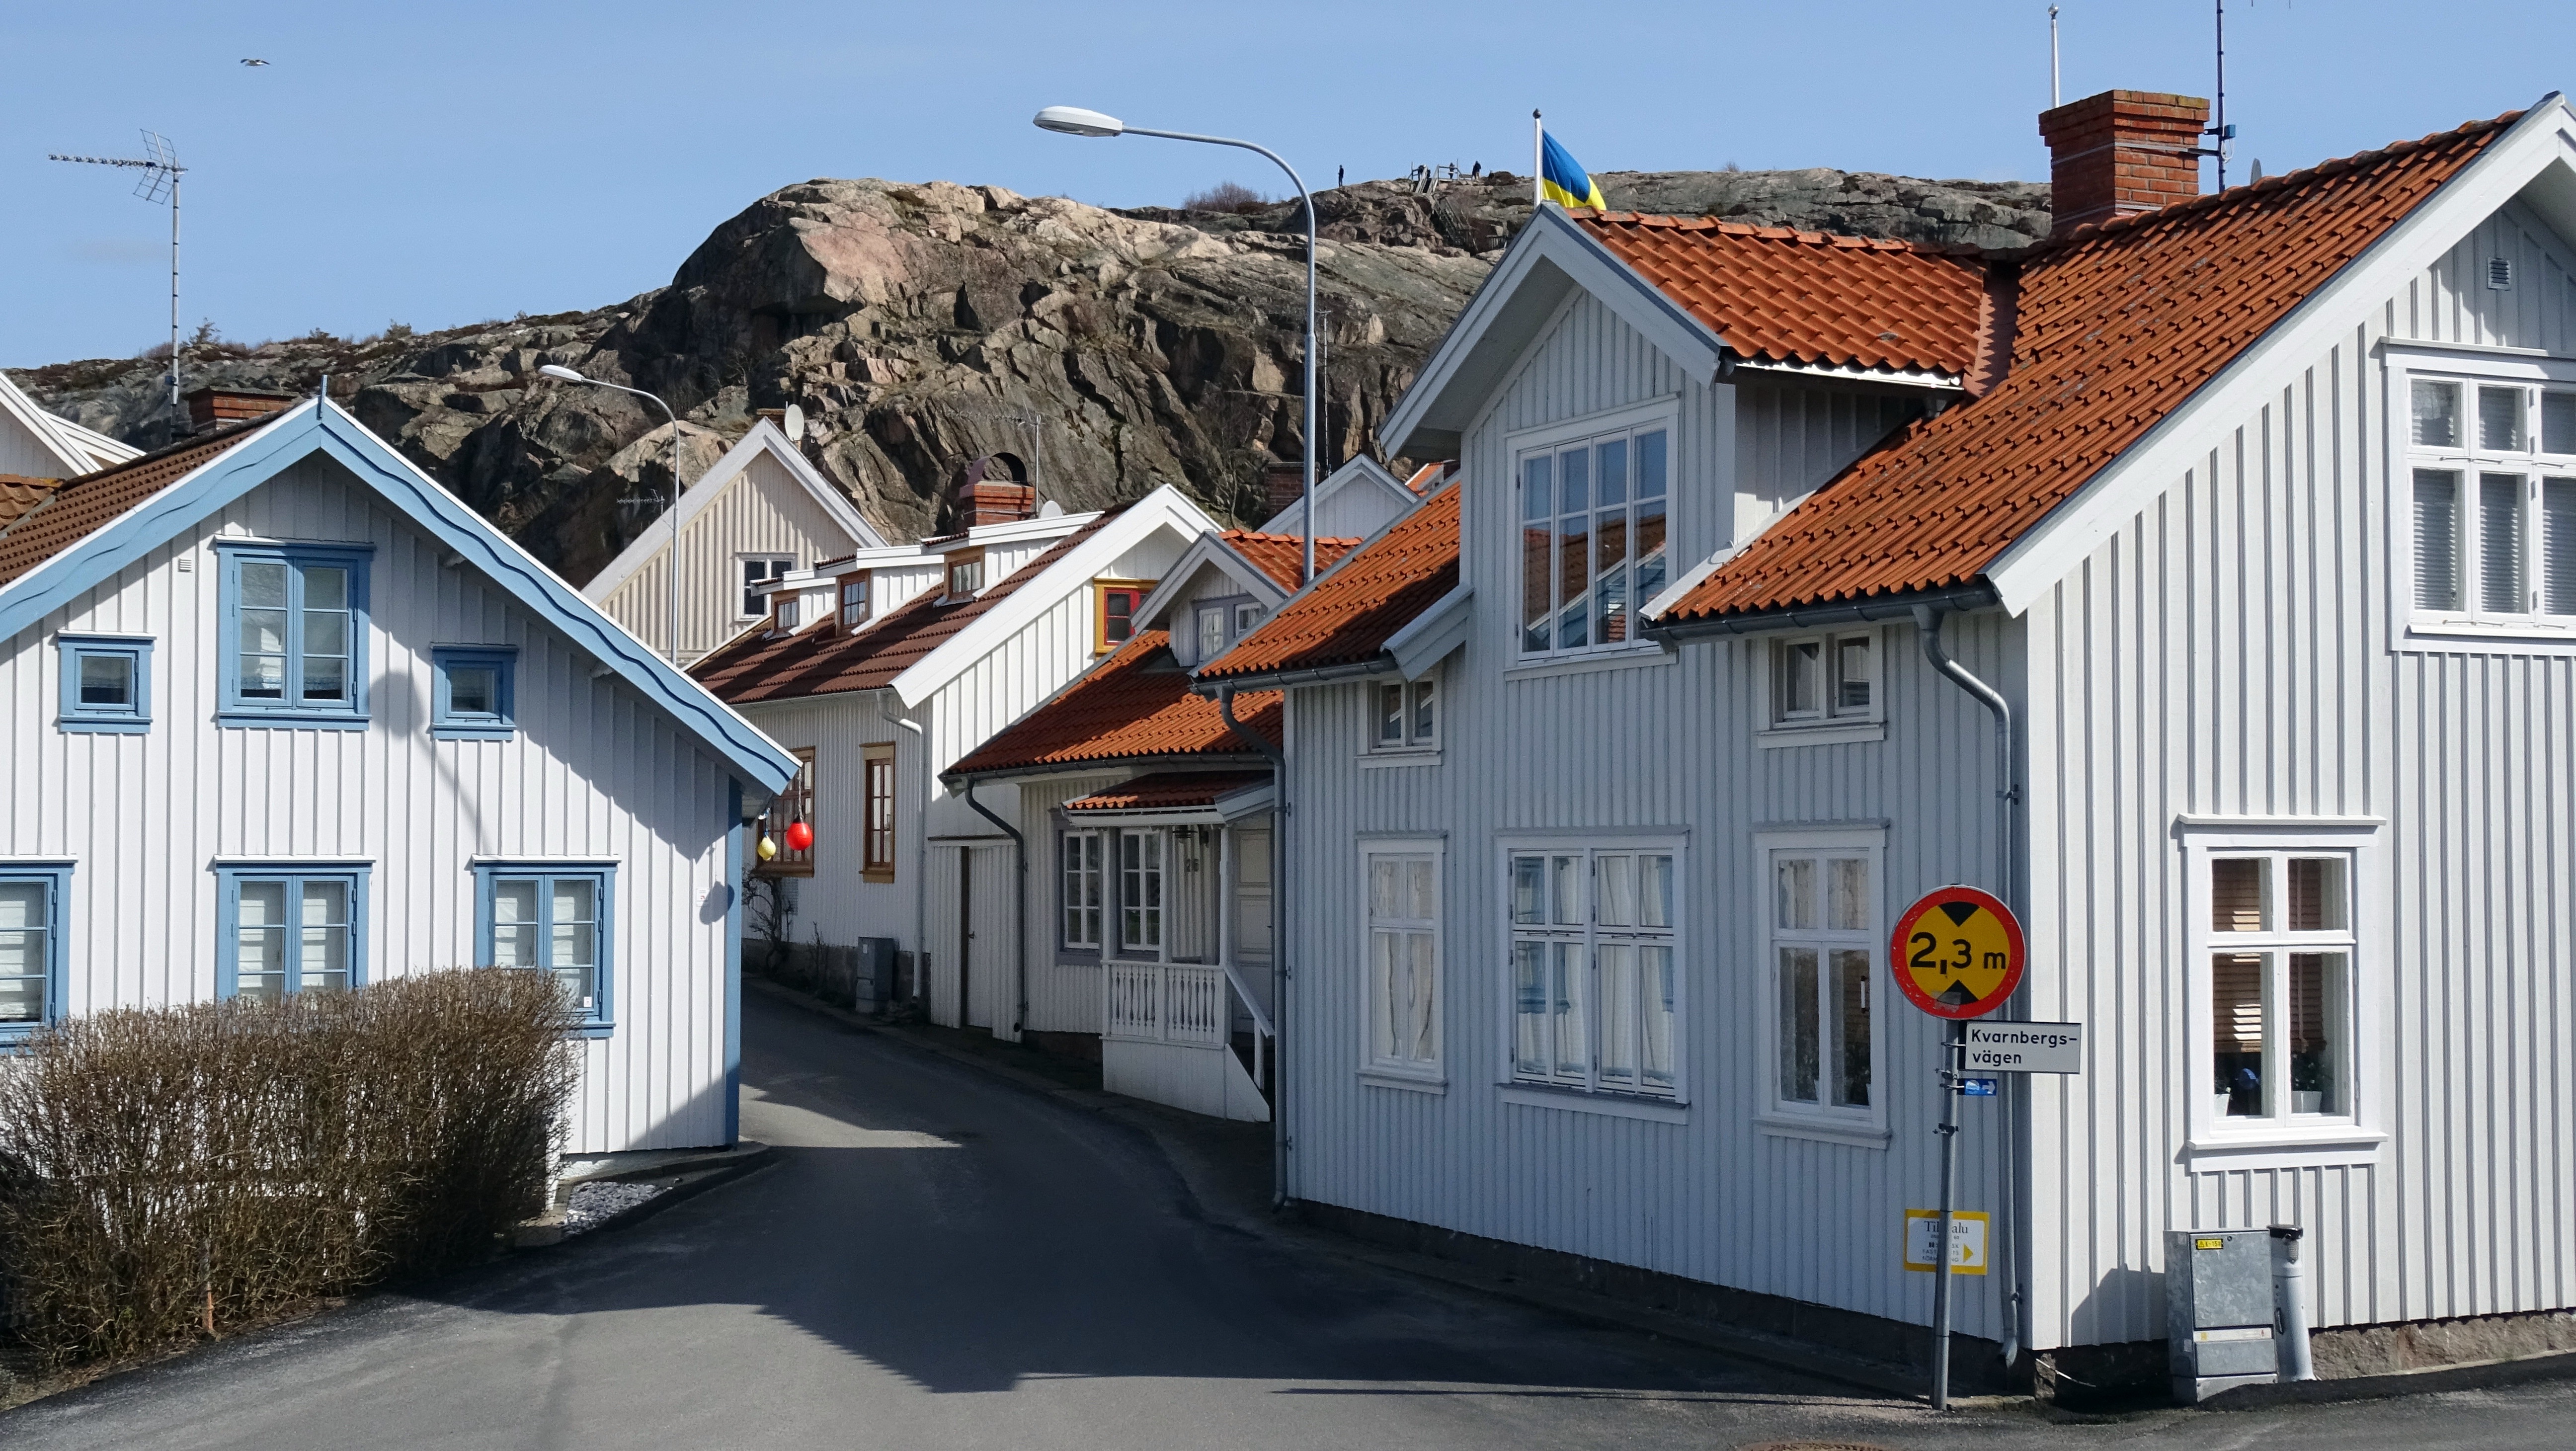
mountain, architecture, house, town, roof, home, wall, village, suburb, cottage, facade, wooden house, sweden, neighbourhood, residential area, human settlement, fjallbacka